Culture of Cameroon

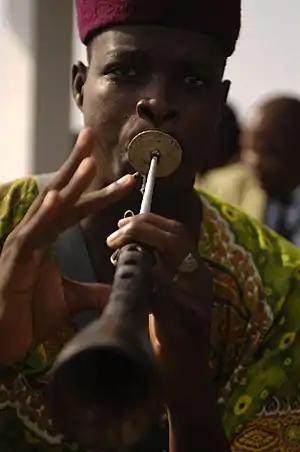
A musician plays traditional African music during the closing ceremony of French RECAMP-concept (reinforcement of African peacekeeping capacities) in Douala, November 23, 2006

Since an amendment was added to the Cameroon Constitution in 1992, Cameroon has been a multi-party state, which means there are multiple parties that have the potential to gain power over the government. Cameroon's first president, Ahmadou Ahidjo, was in power from 1960 to 1982. The president holds executive power for seven years, for a maximum of two terms. The president and his cabinet hold the main power at the national level, while at the local level, the "prefet" and "sous-prefet" hold the most power. Getting a government position can happen several different ways: Regional background, ethical background, party loyalty, and who you know. The national and local levels have been known to work together, even though they have to deal with their own separate issues from each other.